Dough Boy (video game)

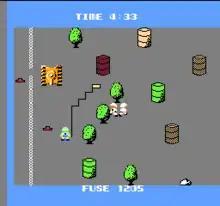
During the later missions in the game, getting run over by a tank leads to instantly losing a life.

The player must rescue a POW from a POW camp.